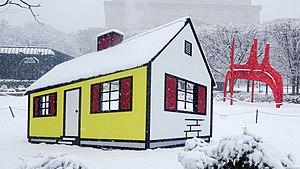
La National Gallery of Art, littéralement « Galerie nationale d'art », est un musée américain situé à Washington, D.C., l'un des plus grands du monde. Il est administré par le gouvernement fédéral des États-Unis et son entrée est gratuite. Les collections sont réparties dans deux bâtiments reliés par une galerie souterraine sous le Mall : le bâtiment Est et le bâtiment Ouest. La NGA est affiliée à la Smithsonian Institution.